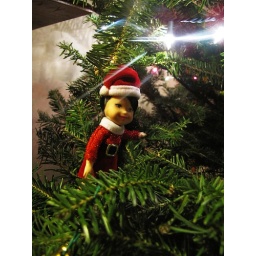
girl in red dress